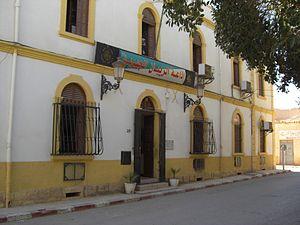
Radio Biskra est une des stations radios régionales appartenant à la Radio algérienne. Elle a commencé à diffuser ses programmes depuis Biskra le 14 juillet 1999, mais son inauguration officielle a eu lieu le 30 juillet 1999.